Imre Varga

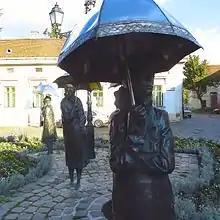
Imre Varga Sculpture of ladies with umbrellas in Obuda, Budapest.

He attended the first "Hungarian Fine Arts Exhibition", where his work "Iron Workers" was exhibited. His first high-profile work, "Prometheus", was created in 1965. In the 1970s, Varga broke away from the conventional monumentalism usually seen in Communist countries. He created a wide array of works – ranging from statues of Vladimir Lenin to the Holocaust, to statues of Francis II Rákóczi, Raoul Wallenberg, Sir Winston Churchill and Béla Bartók to Konrad Adenauer and Charles de Gaulle.